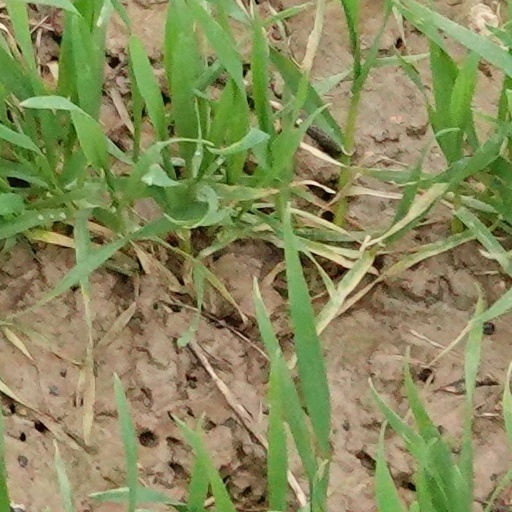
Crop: wheat